Focused ultrasound-mediated diagnostics

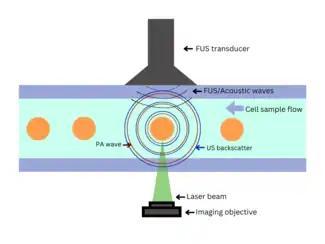

Applications of FUS also include "in-vitro" methods. Studies have shown that FUS can be used to overcome limitations of current cytometry methods that often require cyctotoxic fluorescent markers and do not usually provide detailed information about cell types. Acoustic waves, often used interchangeably with ultrasound, have been used to irradiate cells and their photoacoustic response in turn measured to differentiate cells without the need for lysis buffers, tagging agents, and further sample preparation methods. One study showed that acoustic flow cytometer (AFC) can use ultra-high frequency ultrasound to detect cells and particles under flow without the need for labelling. By incorporating an ultrasound transducer that detects both ultrasonic backscatter and PA signals, the device is able to distinguish cell types in a polydimethylsiloxane (PDMS)-based microfluidic device with relative accuracy. The red blood cell and white blood cell count using AFC was found to be accurate compared with the conventional Fluorescence-activated cell sorting (FACS) results.